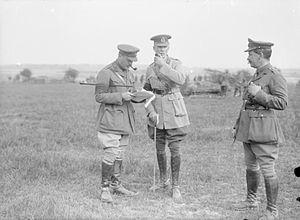
Hamilton Lyster Reed fut un général britannique. Il a servi dans l'armée de terre britannique lors de la Première Guerre mondiale.